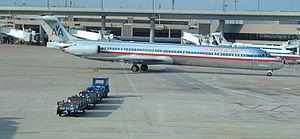
Le McDonnell Douglas MD-80 est un avion de ligne américain qui était fabriqué par le constructeur aéronautique McDonnell Douglas. Ce dernier développa et commercialisa ensuite une évolution, le MD-90. Après avoir racheté McDonnell Douglas en 1997, Boeing fait évoluer l'appareil, sous le nom de Boeing 717.